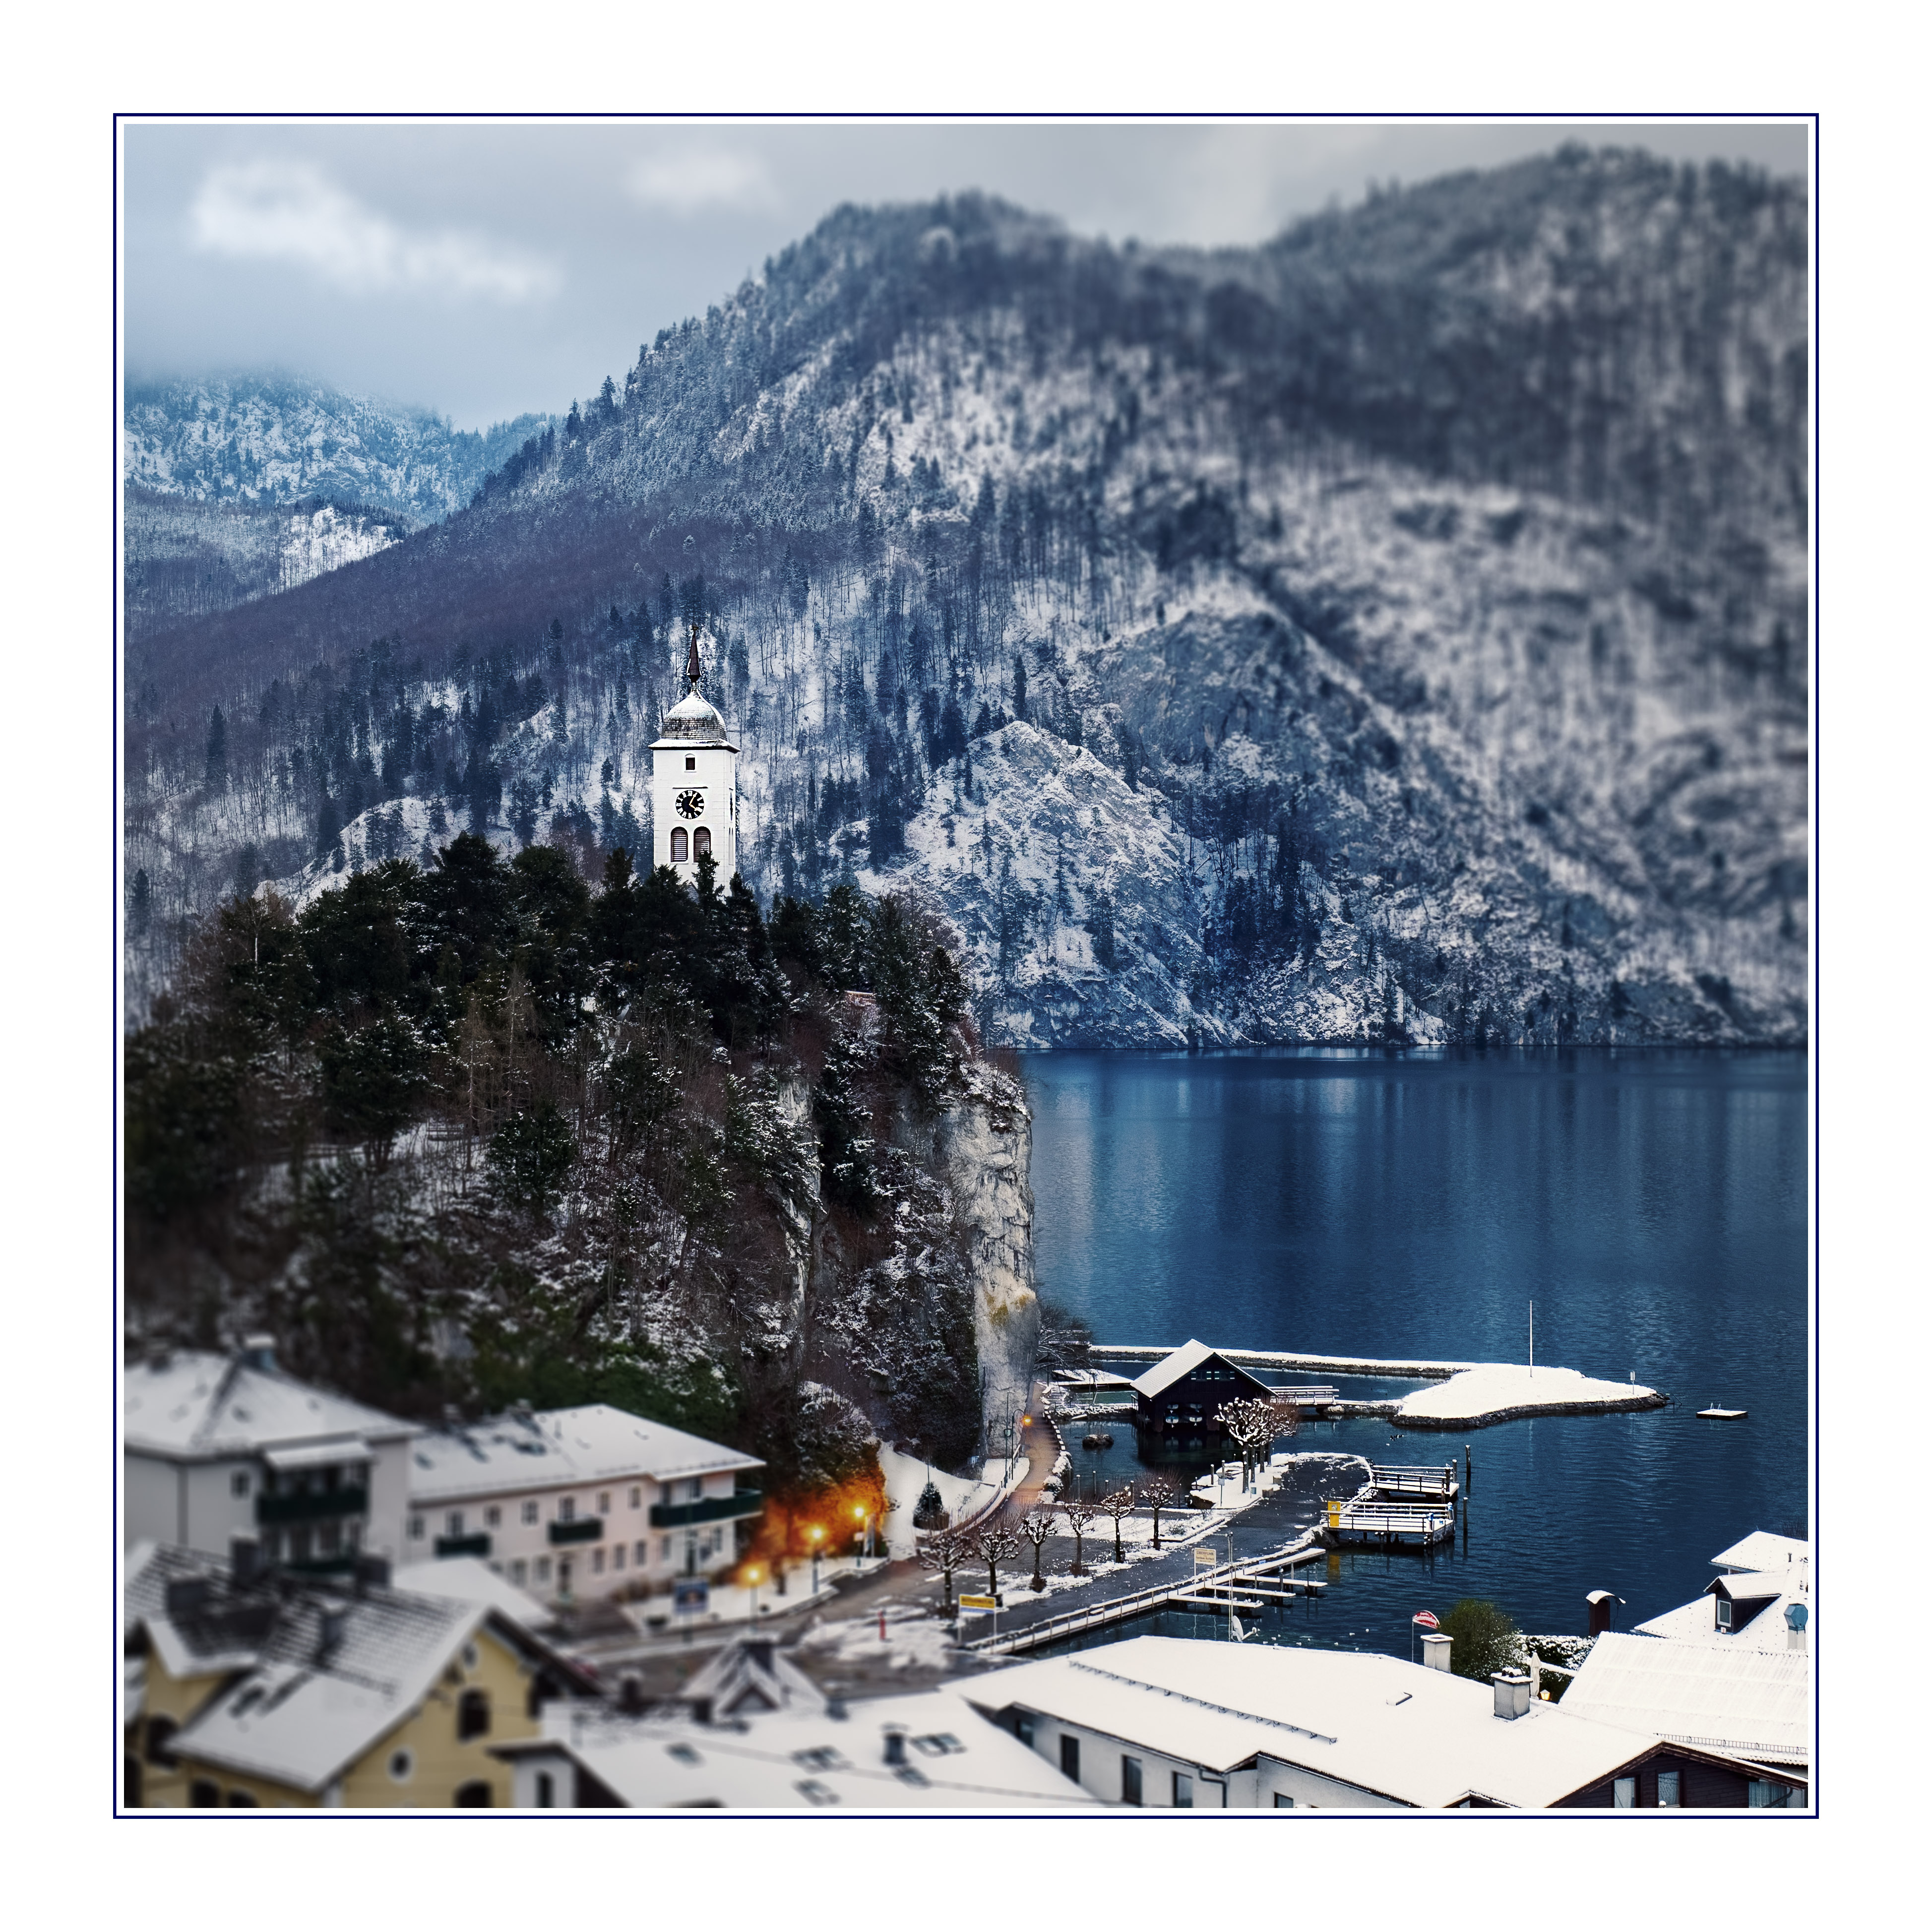
mountain, winter, mountain range, austria, at, ober sterreich, gemeindetraunkirchen